Kakkakuyil

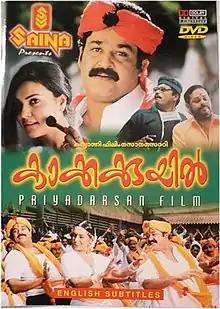
DVD Cover

Kakkakuyil is a 2001 Indian Malayalam-language heist comedy film written and directed by Priyadarshan and produced by Lissy. It stars Mohanlal and Mukesh. The film features songs composed by M.G Sreekumar (credited as Deepan Chatterji) and background score by S. P. Venkatesh. Kakkakuyil was released on 14 April 2001.